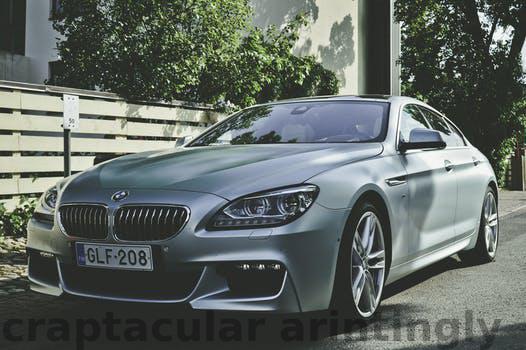
Label: Watermark